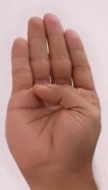
ASL sign: B